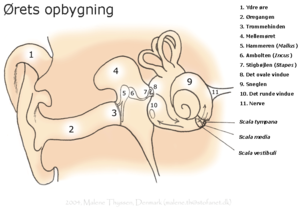
Øre
Ørets opbygning
Større illustration af ørets opbygning. En af mine gamle tegninger fra en af mine fysiologirapporter - scannet og udsat for billedbehandling på computeren.
Mennesket har to ører – et på hver side af hovedet. Det ydre øre kan give anledning til flere begreber, måske fordi det er synligt og fordi det kan variere meget fra individ til individ, se f.eks. stritøre, kåløre.